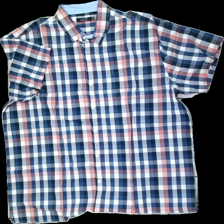
View: front
Type: Shirt
Category: Men
Brand: Not in the list
Brand text on label: J.F.K
Colors: Blue, White, Pink
Material: 100% cotton
Pattern: Checkered print
Cut: Regular
Size: XXXL
Season: All
Price range: 50-100
Recommended usage: Reuse